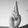
ASL letter: R